Fox hunting

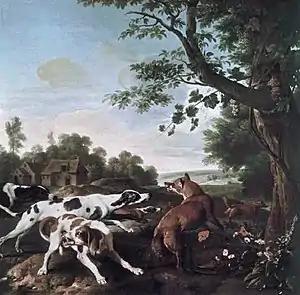
"The Fox Hunt", Alexandre-François Desportes, France, 1720

Many Greek- and Roman-influenced countries have long traditions of hunting with hounds. Hunting with Agassaei hounds was popular in Celtic Britain, even before the Romans arrived, introducing the Castorian and Fulpine hound breeds which they used to hunt. Norman hunting traditions were brought to Britain when William the Conqueror arrived, along with the Gascon and Talbot hounds.